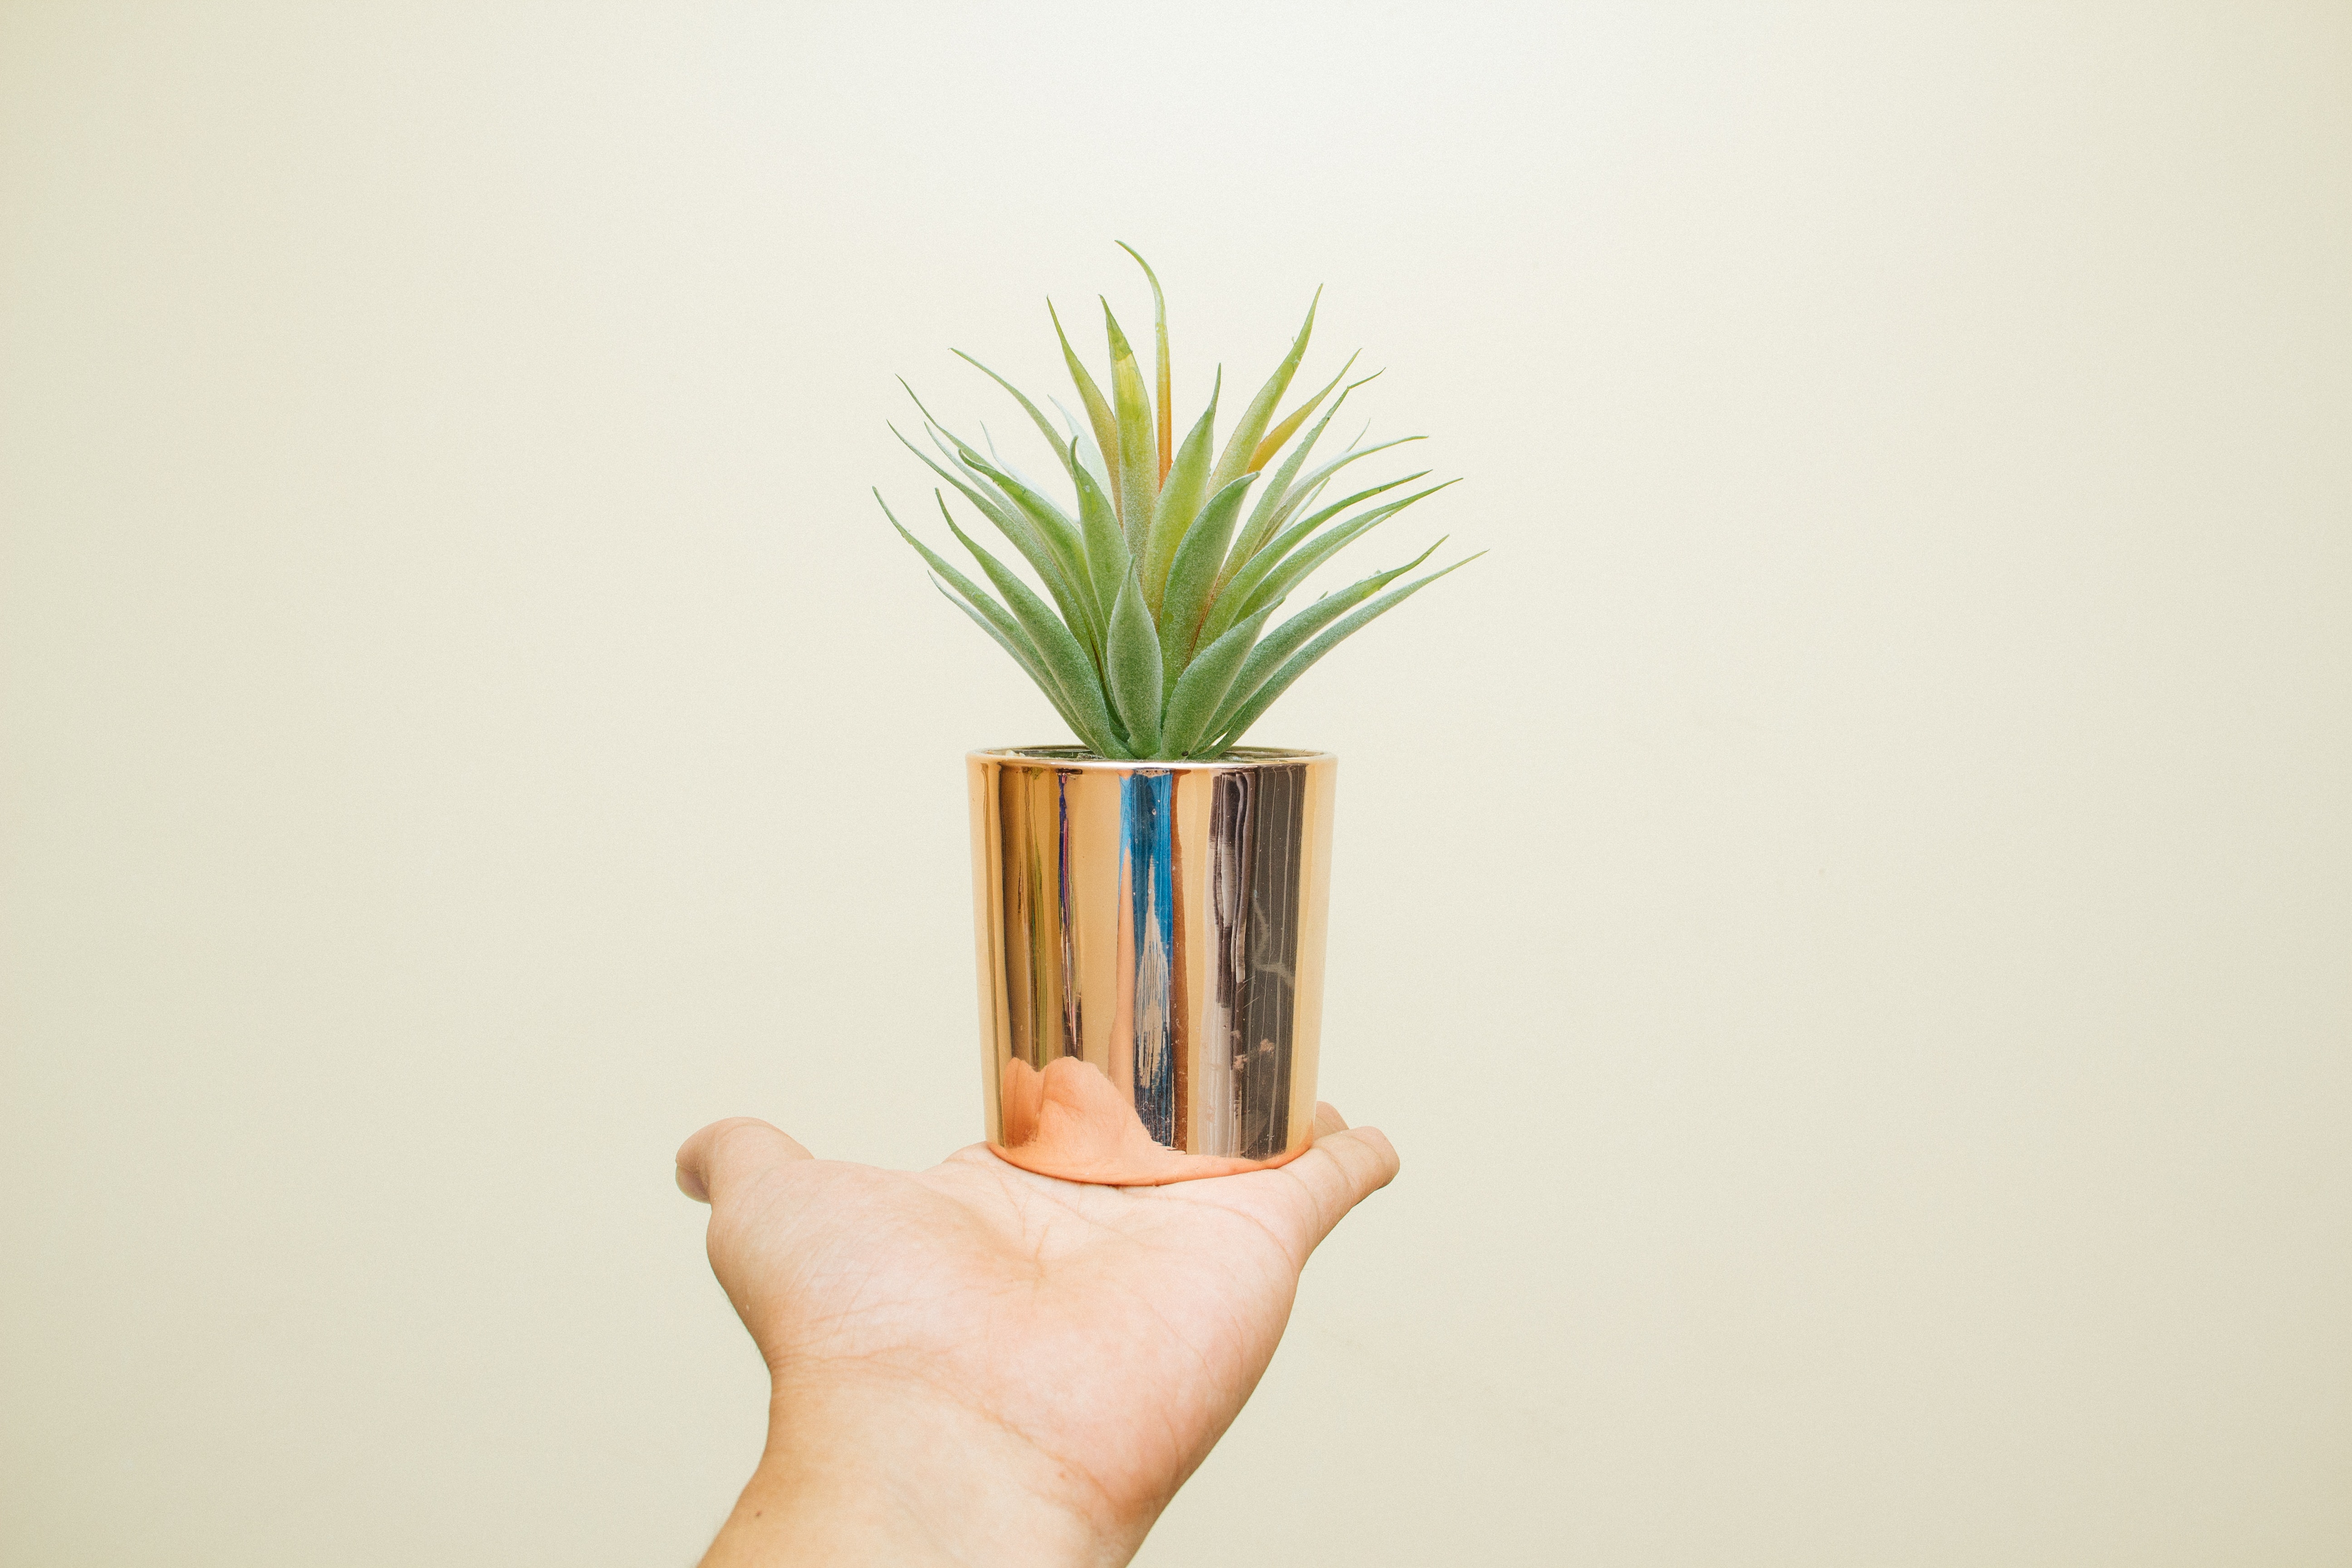
flowerpot, plant, vase, grass